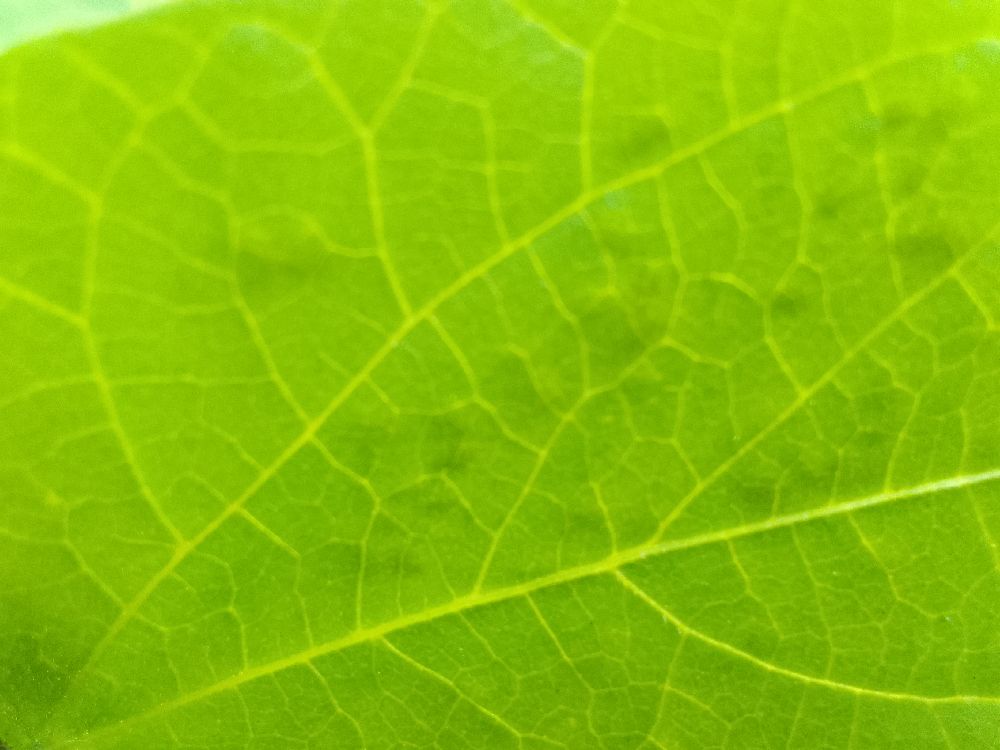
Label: healthy